Chrysorthenches halocarpi

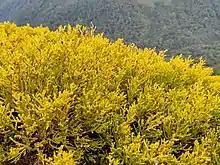
Larval host, "H. bidwillii".

The larval hosts of this species are "Halocarpus bidwillii" and "H. biformis".